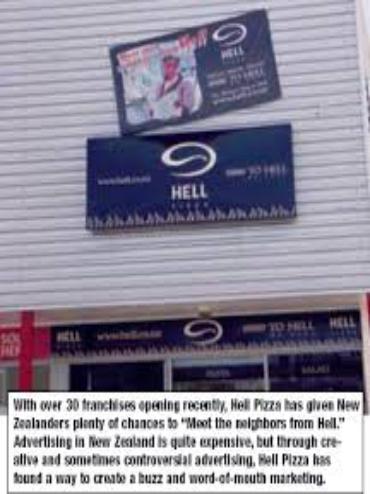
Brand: Hell Pizza
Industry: Food